Josef Dittli

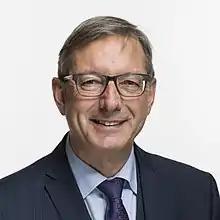
Josef Dittli (2019)

Josef Dittli (born 11 April 1957) is a Swiss politician and former senior military officer of the Swiss Armed Forces. He currently serves as a member of the Council of States (Switzerland) for the Uri constituency and The Liberals. He previously served on the governing council of Uri from 2004 to 2016. Between 2012 and 2014 he served also in the capacity of Landammann for the Canton of Uri.